Answer in natural language. Consider the 3D positions of the objects in the scene and not just the 2D positions in the image. Is the centerpoint of  Window at a higher height than Doorway? Choose between the following options: no or yes
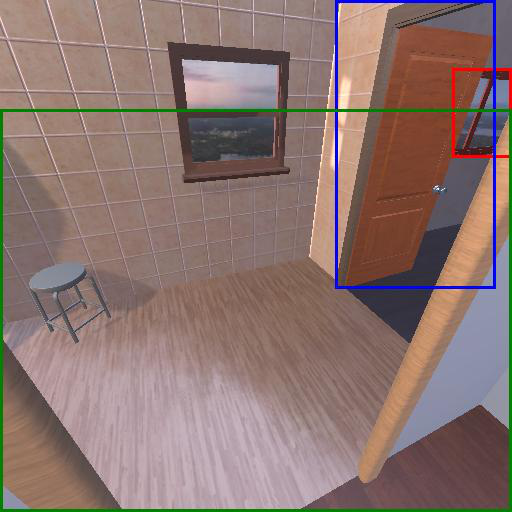
<answer>yes</answer>